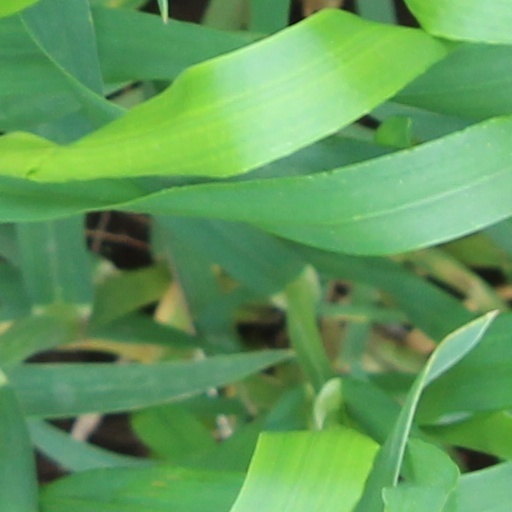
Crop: wheat